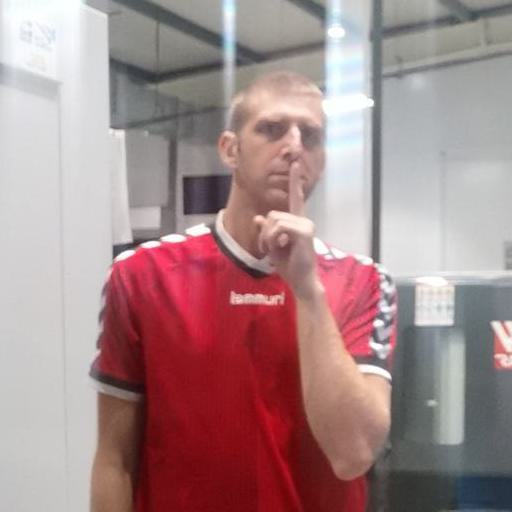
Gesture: mute